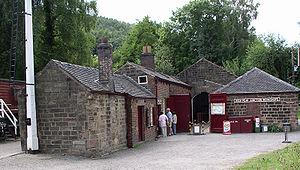
Cette liste des musées du Derbyshire, Angleterre contient des musées qui sont définis dans ce contexte comme des institutions qui recueillent et soignent des objets d'intérêt culturel, artistique, scientifique ou historique. leurs collections ou expositions connexes disponibles pour la consultation publique. Sont également inclus les galeries d'art à but non lucratif et les galeries d'art universitaires. Les musées virtuels ne sont pas inclus.